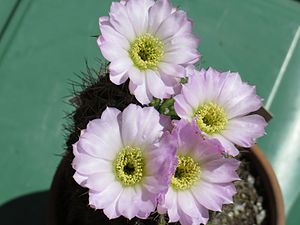
Kaktus-familien
Acanthocalycium violaceum
Kaktus-familien består af 111 slægter og ca. 1500 arter, som er sukkulenter og velkendte fra ørkenbiotoper. Som andre sukkulenter er kaktus tilpasset et liv med lidt nedbør. Hos de fleste kaktusser er bladene omdannet til torne.